2014 Algerian Cup final

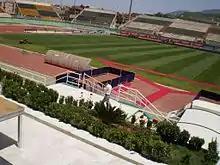
Mustapha Tchaker Stadium hosted the match

The 2014 Algerian Cup Final was the 50th final of the Algerian Cup. The final took place on May 1, 2014, at stade Mustapha Tchaker in Blida with kick-off at 16:00. MC Alger beat JS Kabylie 5–4 on penalties, to win their seventh Algerian Cup.